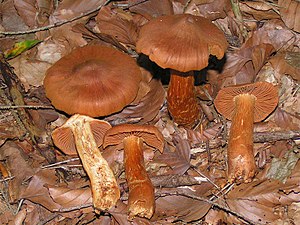
Giftige svampe / De giftigste svampe
Der findes ca. 600 danske svampearter, hvor hatten er af en størrelse, der kan friste ukyndige til at spise dem. Af disse er ca. 30 arter giftige svampe. 3 af disse er dødeligt giftige og yderligere ca. 10 kan forårsage alvorlige symptomer.